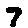
Label: 7